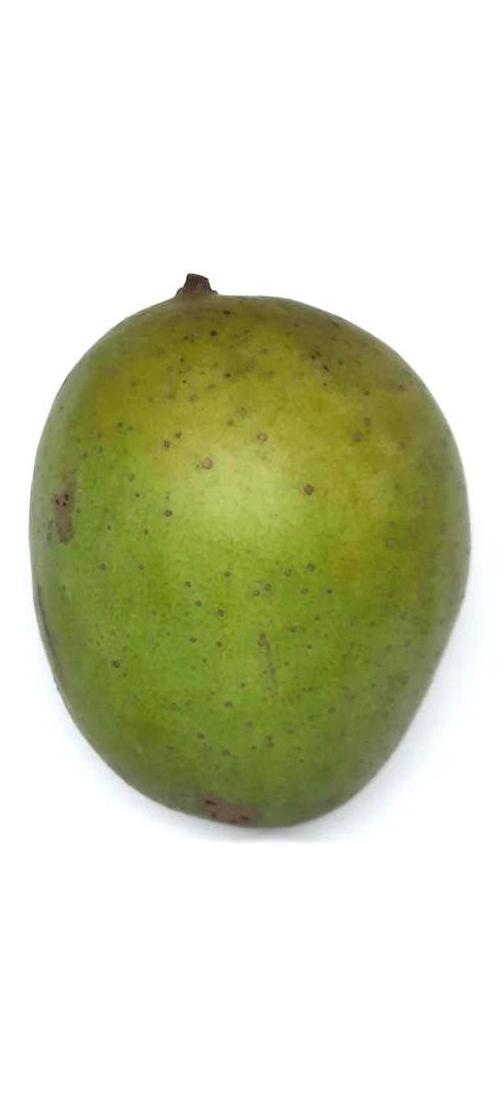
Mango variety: Langra